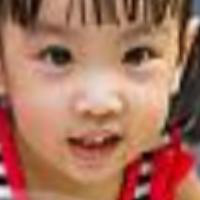
Age group: age 01-10